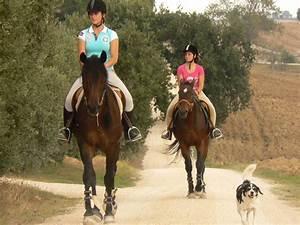
horse